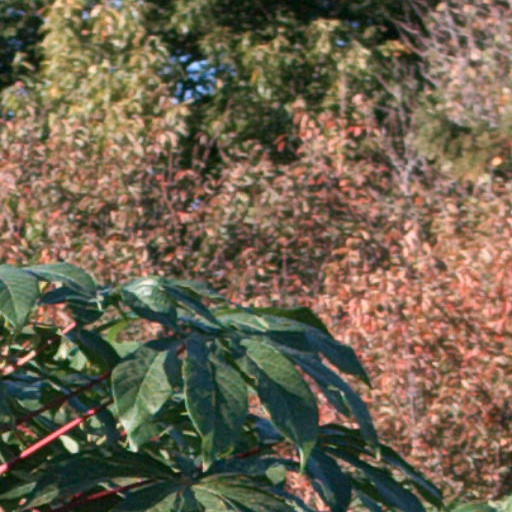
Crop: cassava